Bastion (video game)

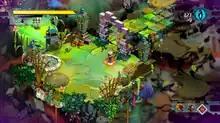
An isometric view of a floating, crumbling grass and stone ruin. The silver-haired protagonist is in the center, aiming a bow at an enemy.

"Bastion" is an action role-playing game with a level structure. The player character, "the Kid", moves through floating, fantasy-themed environments that form paths as the player approaches the edge. Levels consist of a single plane, and are viewed isometrically. They are filled with enemies of various types, which attempt to harm the Kid. The Kid carries two weapons, which may be selected from the choices available to the player at specific locations called arsenals. The Kid also has the ability to perform a special attack. Weapons and special attacks must be acquired before they can be used. There are a limited number of special attacks that the player can perform at any time, represented by "black tonics" that can be found in the levels or dropped from enemies. Special attacks may be used a total of three times. This maximum number of uses can be increased in the Distillery. The Kid's health is represented by a health bar, which can be replenished with "health tonics". Like black tonics, the Kid can only carry a certain number of health tonics at a time, and can replenish them by finding more in the levels.